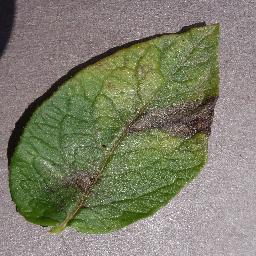
Label: Potato___Late_blight